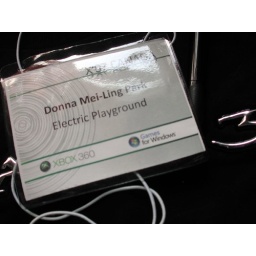
I found this on the table I was sitting at. I'm going to keep it under my pillow.